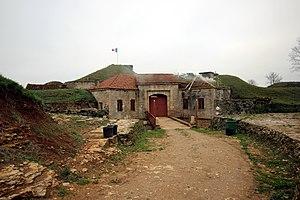
L'entrée du fort de la Pointe de Diamant
Le fort de la Pointe de Diamant, appelé brièvement fort Defrance, est un ouvrage fortifié faisant partie de la place fortifiée de Langres, situé au nord-est de la commune de Saint-Ciergues, dans le département de la Haute-Marne.
Saint-Ciergues est une commune française située dans le département de la Haute-Marne, en région Grand Est.